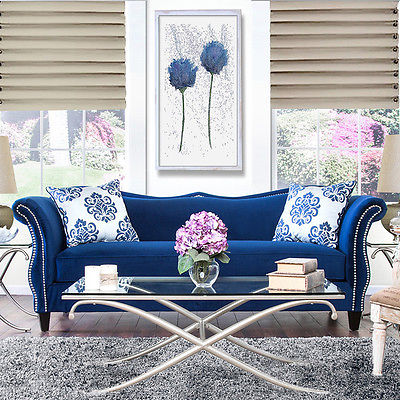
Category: sofa